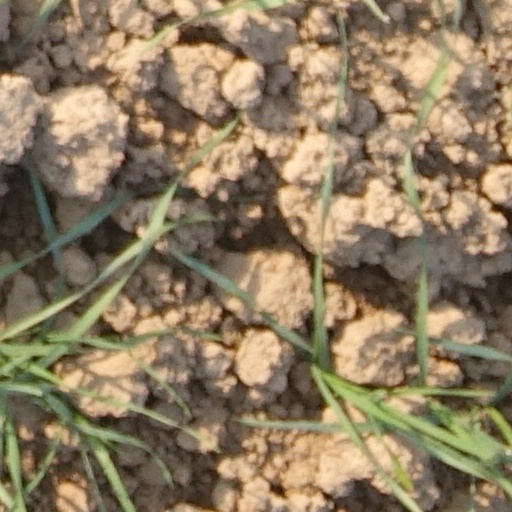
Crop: wheat